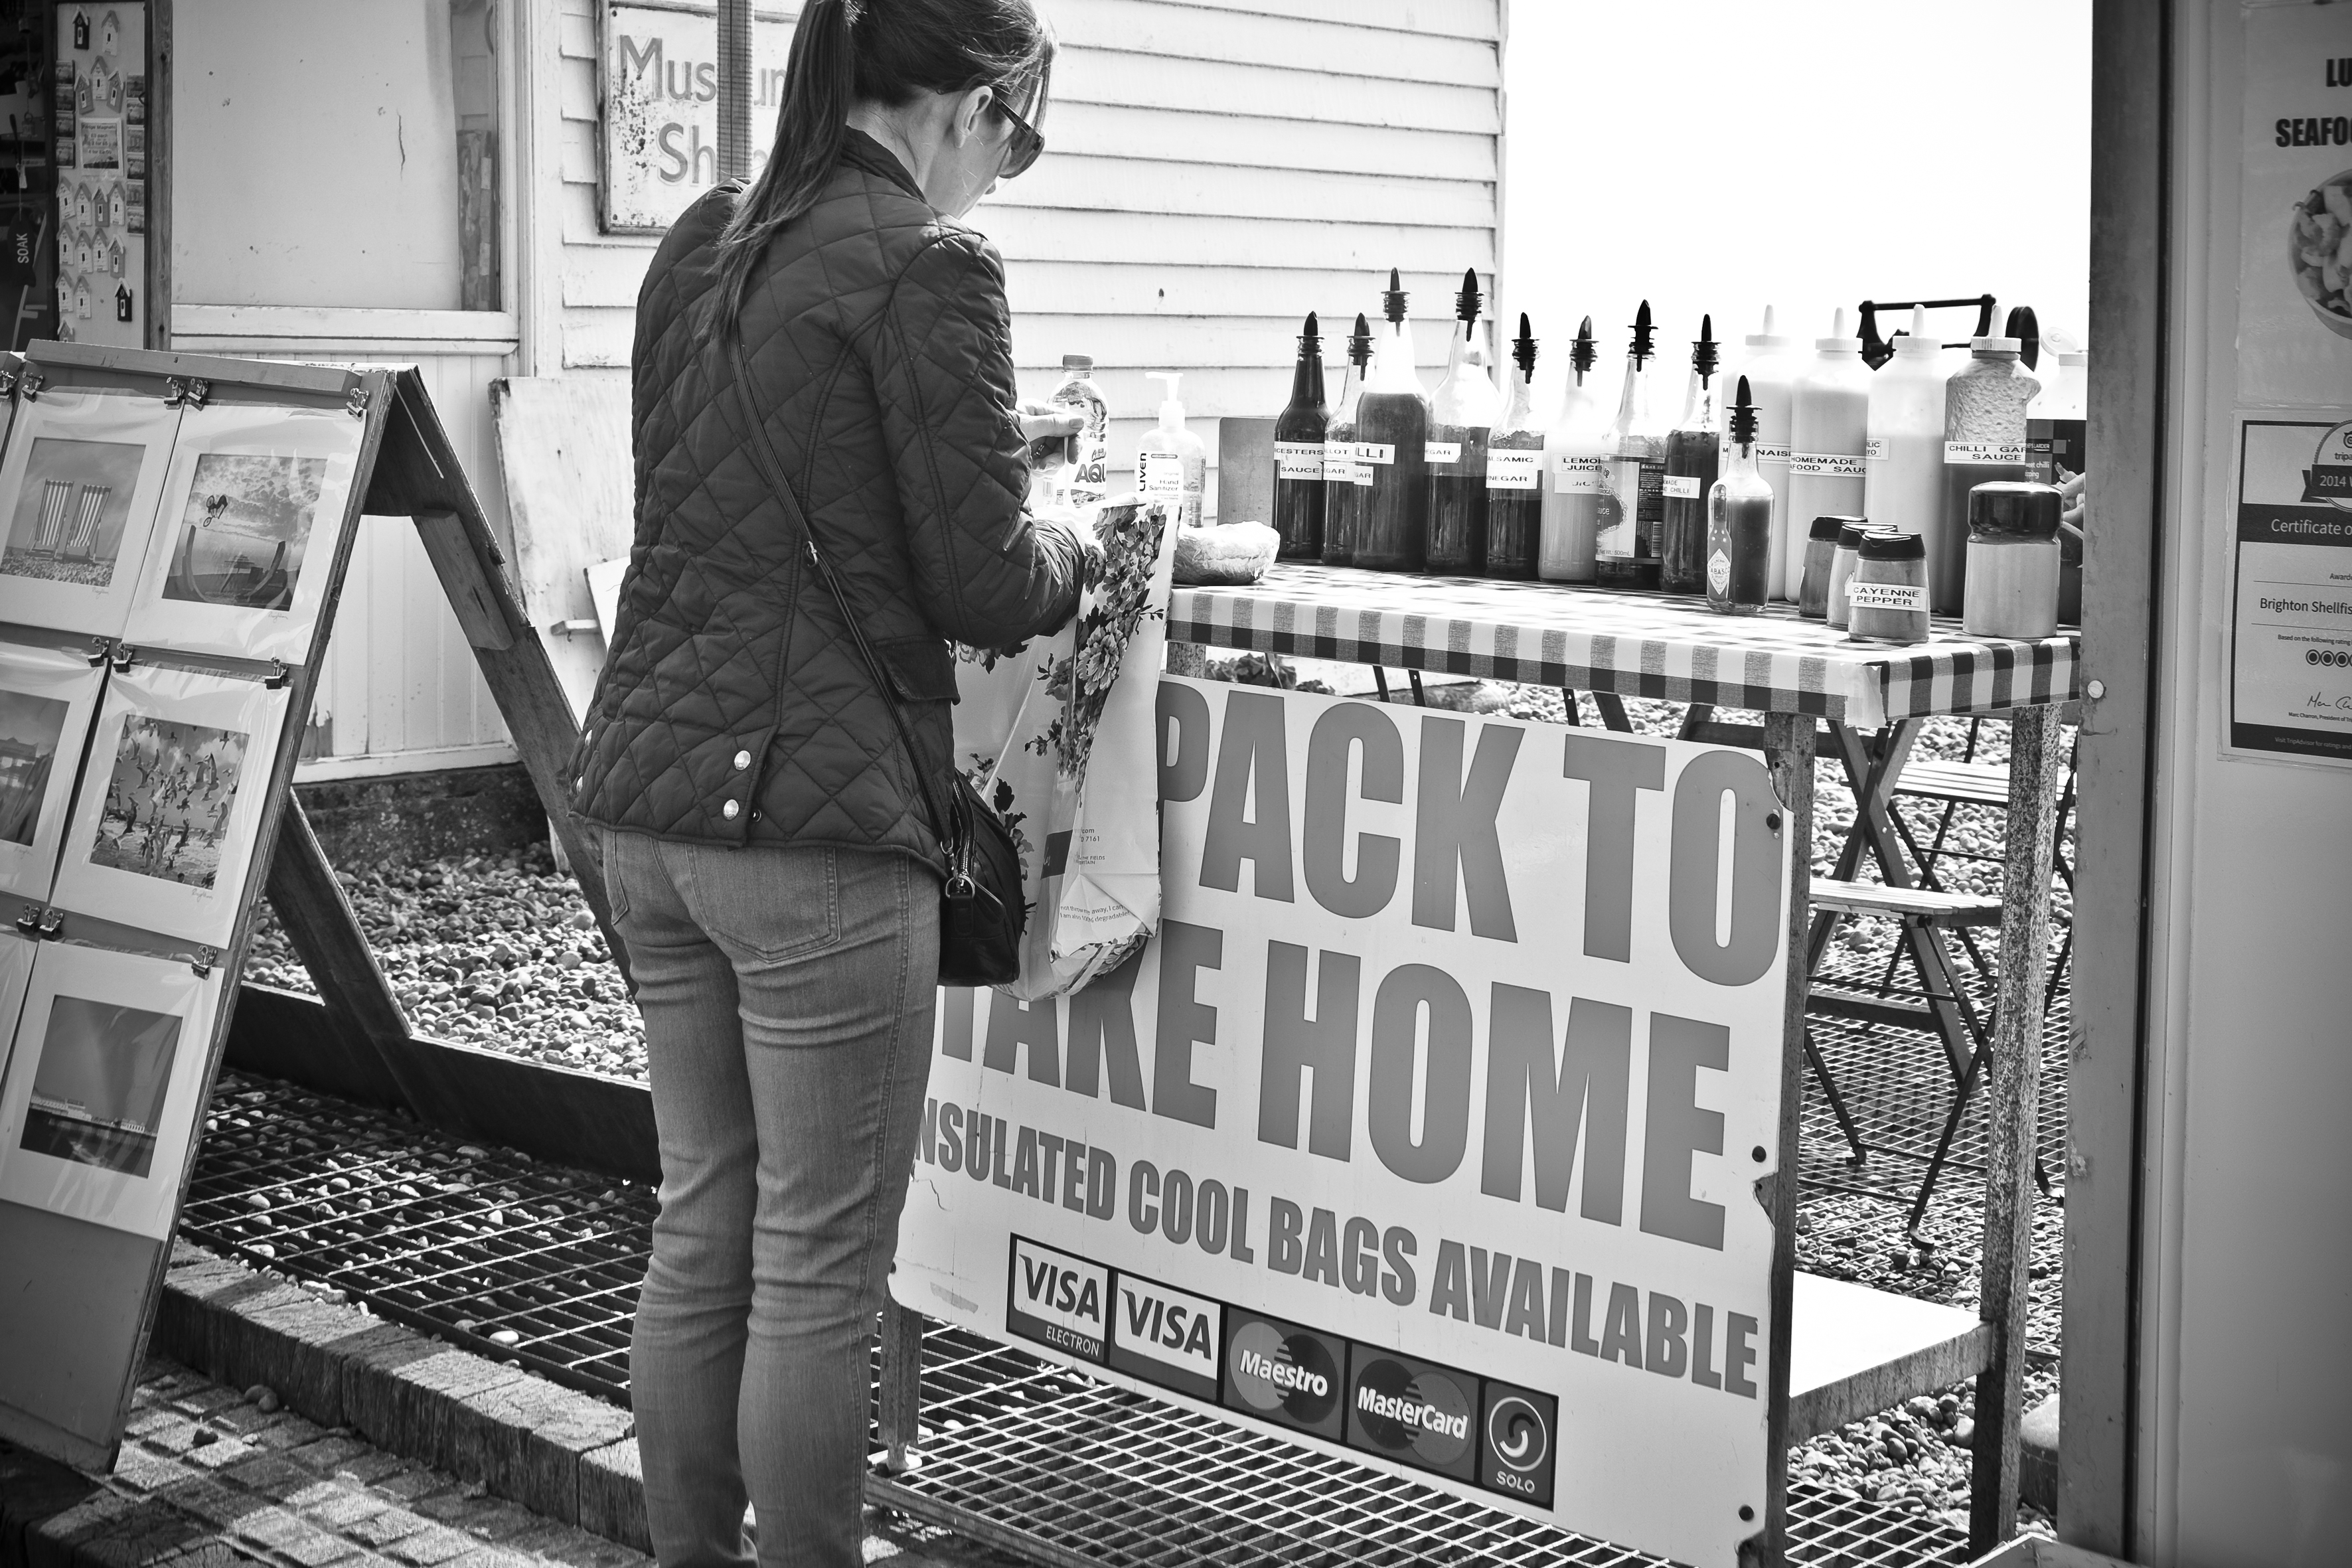
black and white, road, white, street, photography, urban, travel, fujifilm, black, monochrome, uk, england, bw, blackandwhite, blackwhite, ngc, photograph, snapshot, noiretblanc, image, fuji, fujixt1, fujix, brighton, monochrome photography